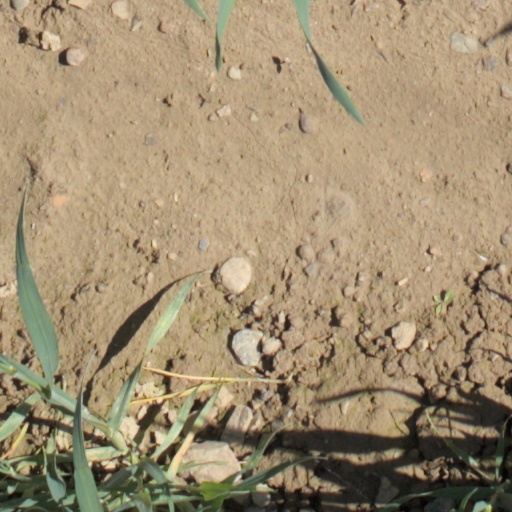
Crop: wheat